San Francisco Transbay Terminal

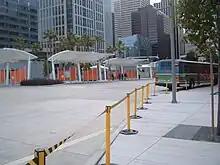
The Temporary Transbay Terminal

The Temporary Transbay Terminal was the San Francisco terminus for Transbay and regional buses for most of the 2010s. It was in operation from August 2010 through August 2018, when the new Salesforce Transit Center opened, and again from September 2018 to August 2019 during a temporary closure of the new center. It occupied the city block bounded by Howard, Main, Folsom, and Beale Streets.